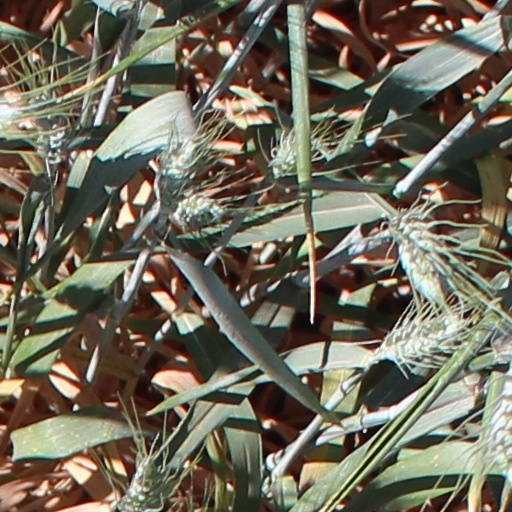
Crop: wheat